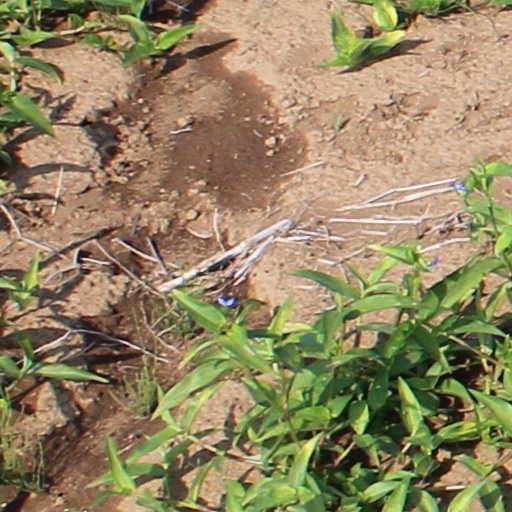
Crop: wheat